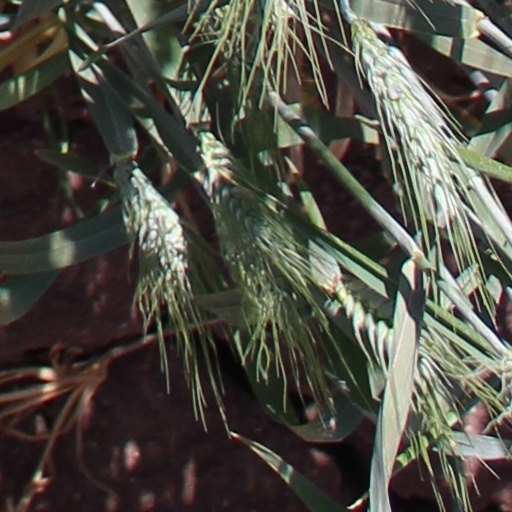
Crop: wheat